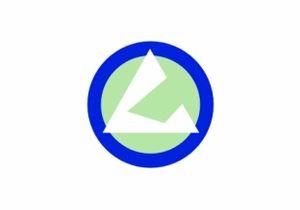
Mutsuzawa est un bourg du district de Chōsei, dans la préfecture de Chiba, au Japon.